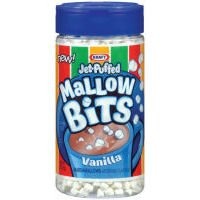
Item Name: Jet-Puffed Vanilla Mallow Bits (Case of 12) F
Product Description: Jet-Puffed Vanilla Mallow Bits - | Fat Free | Perfect in Hot Cocoa |Get creative and add some yum to everything! These crunchy little marshmallows can make any treat more fun.
Value: 36.0
Unit: Ounce

Price: 1.79